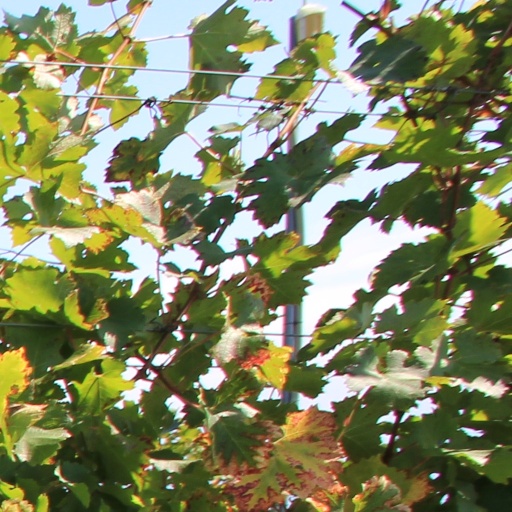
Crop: grape